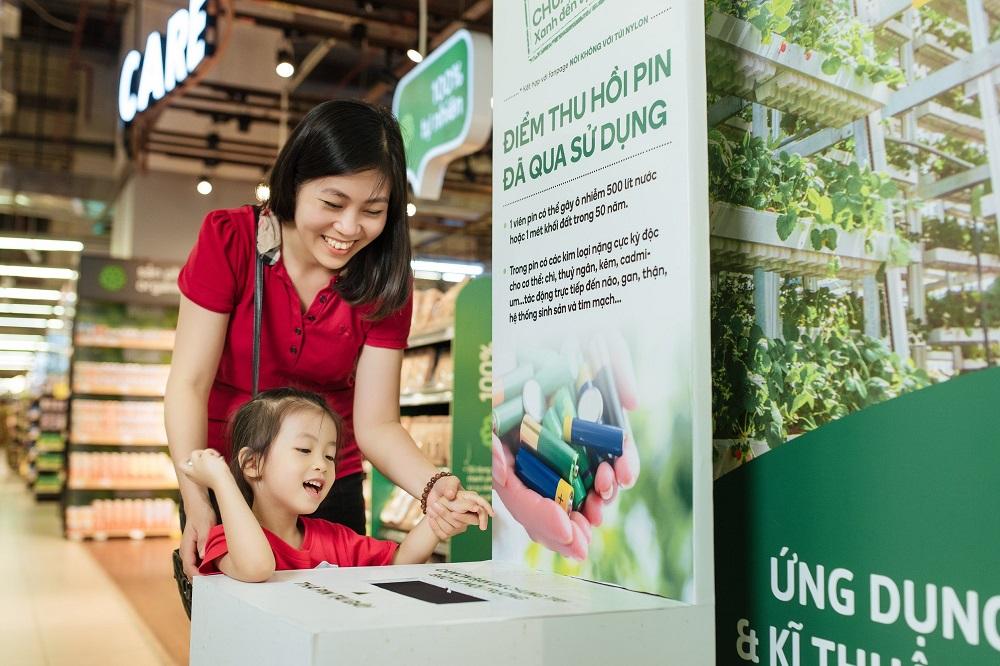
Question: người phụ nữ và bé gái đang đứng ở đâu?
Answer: người phụ nữ và bé gái đang đứng ở điểm thu hồi pin đã qua sử dụng